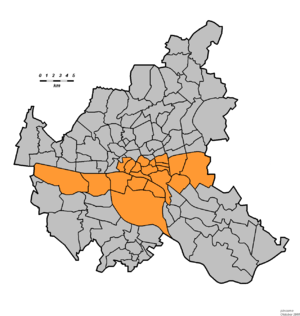
Bezirke i Hamborg / Bezirker og deres bydele / Bezirk Hamburg-Mitte
Bezirk Hamburg-Mittes beliggenhed i Hamborg